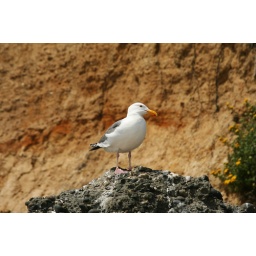
A seagull watching over the beach from a high rock formation. June 24, 2009